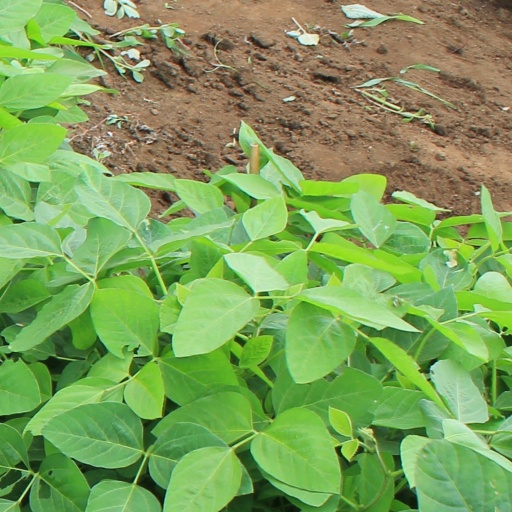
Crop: soybean